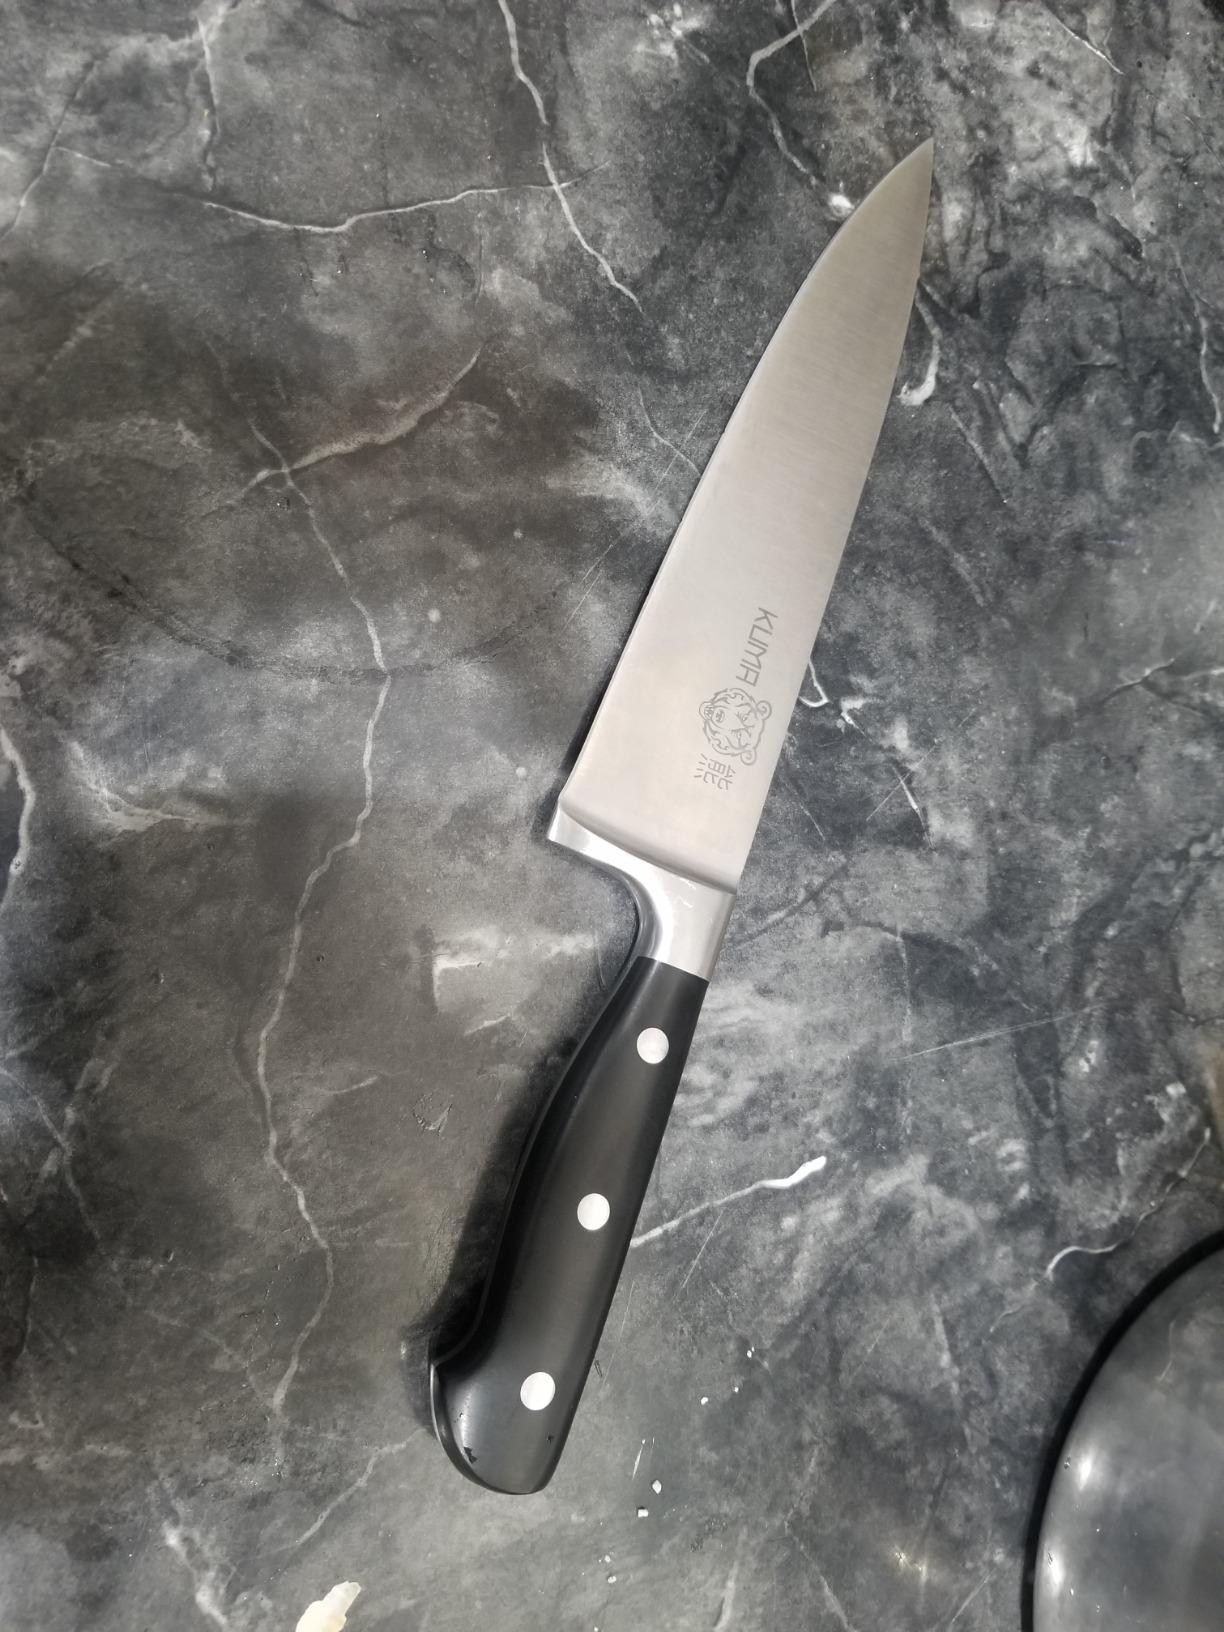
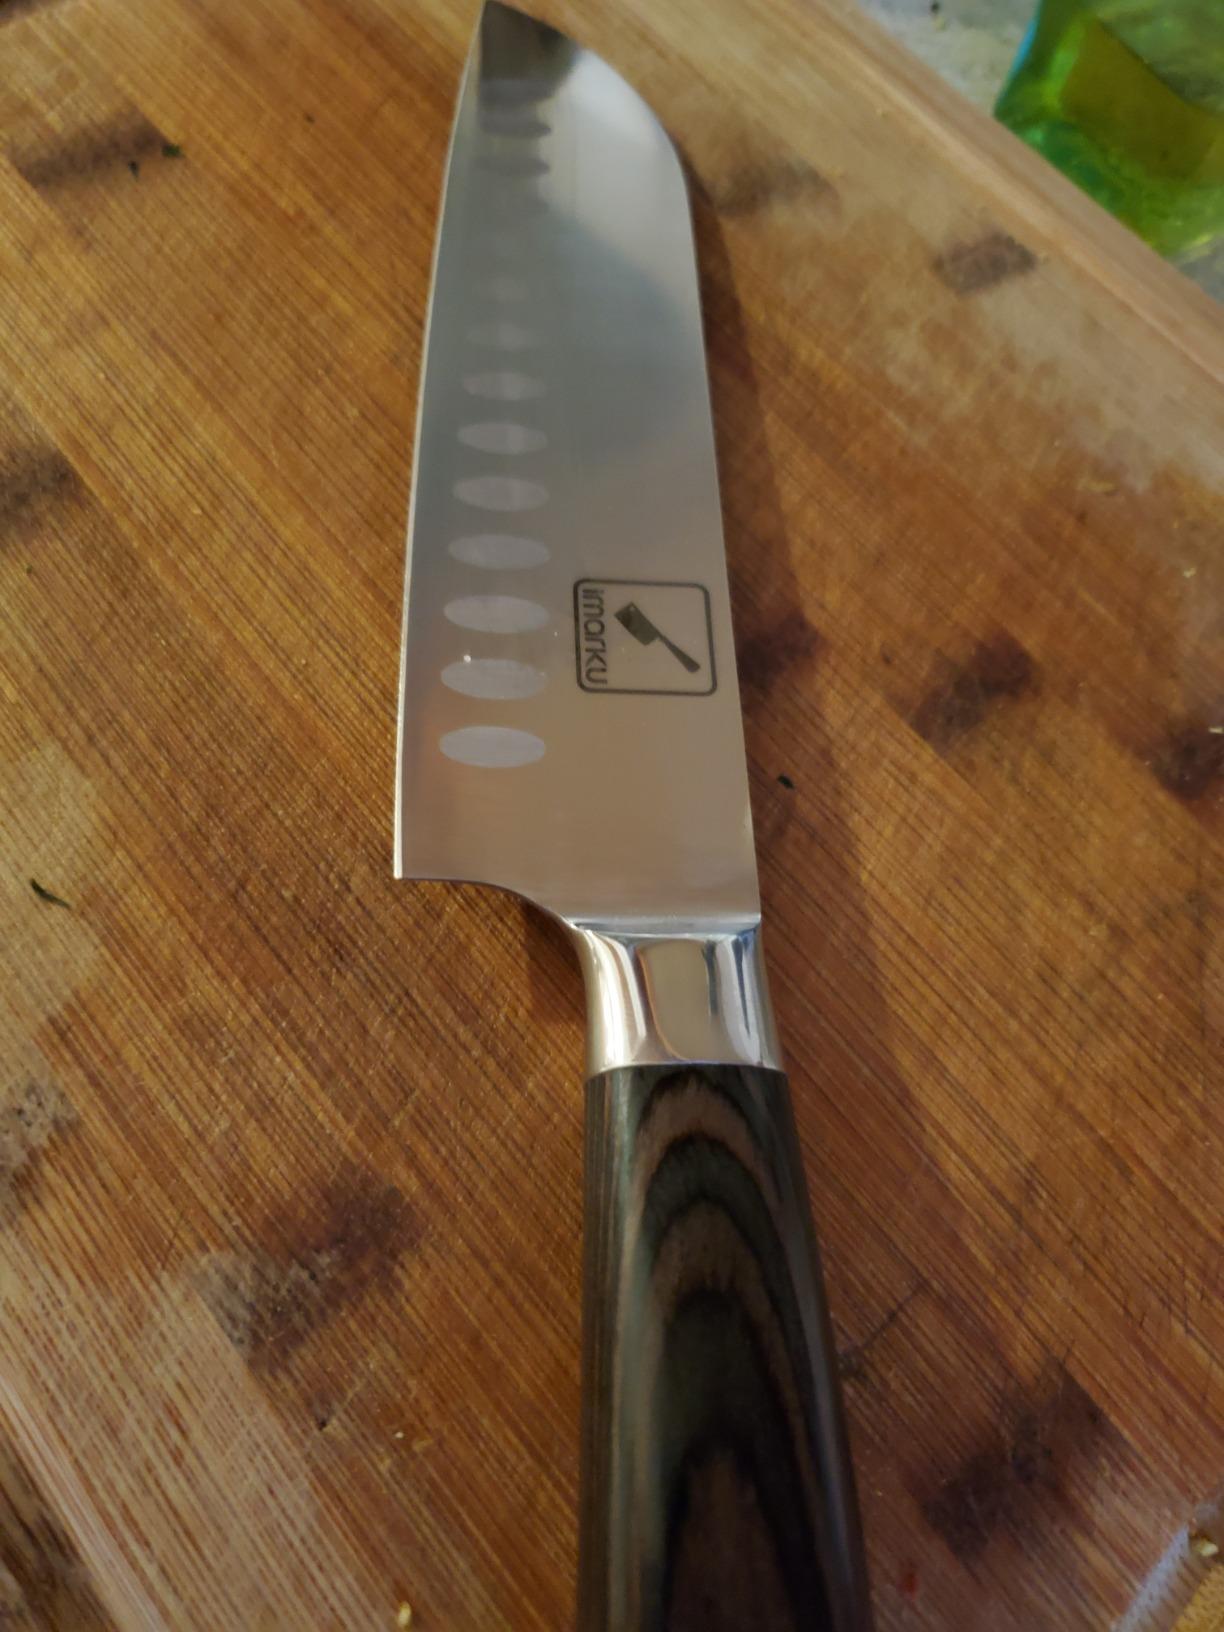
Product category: items_knife
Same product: no